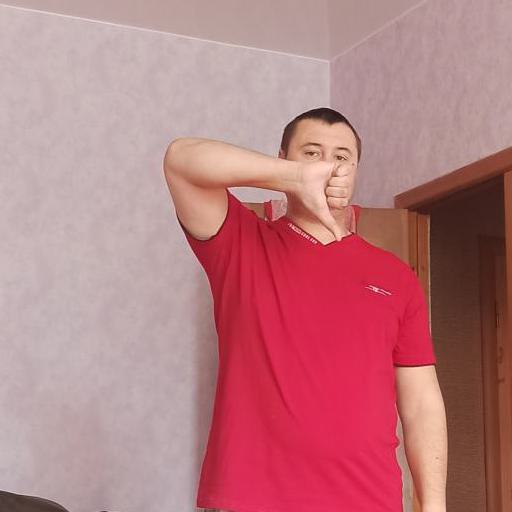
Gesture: dislike